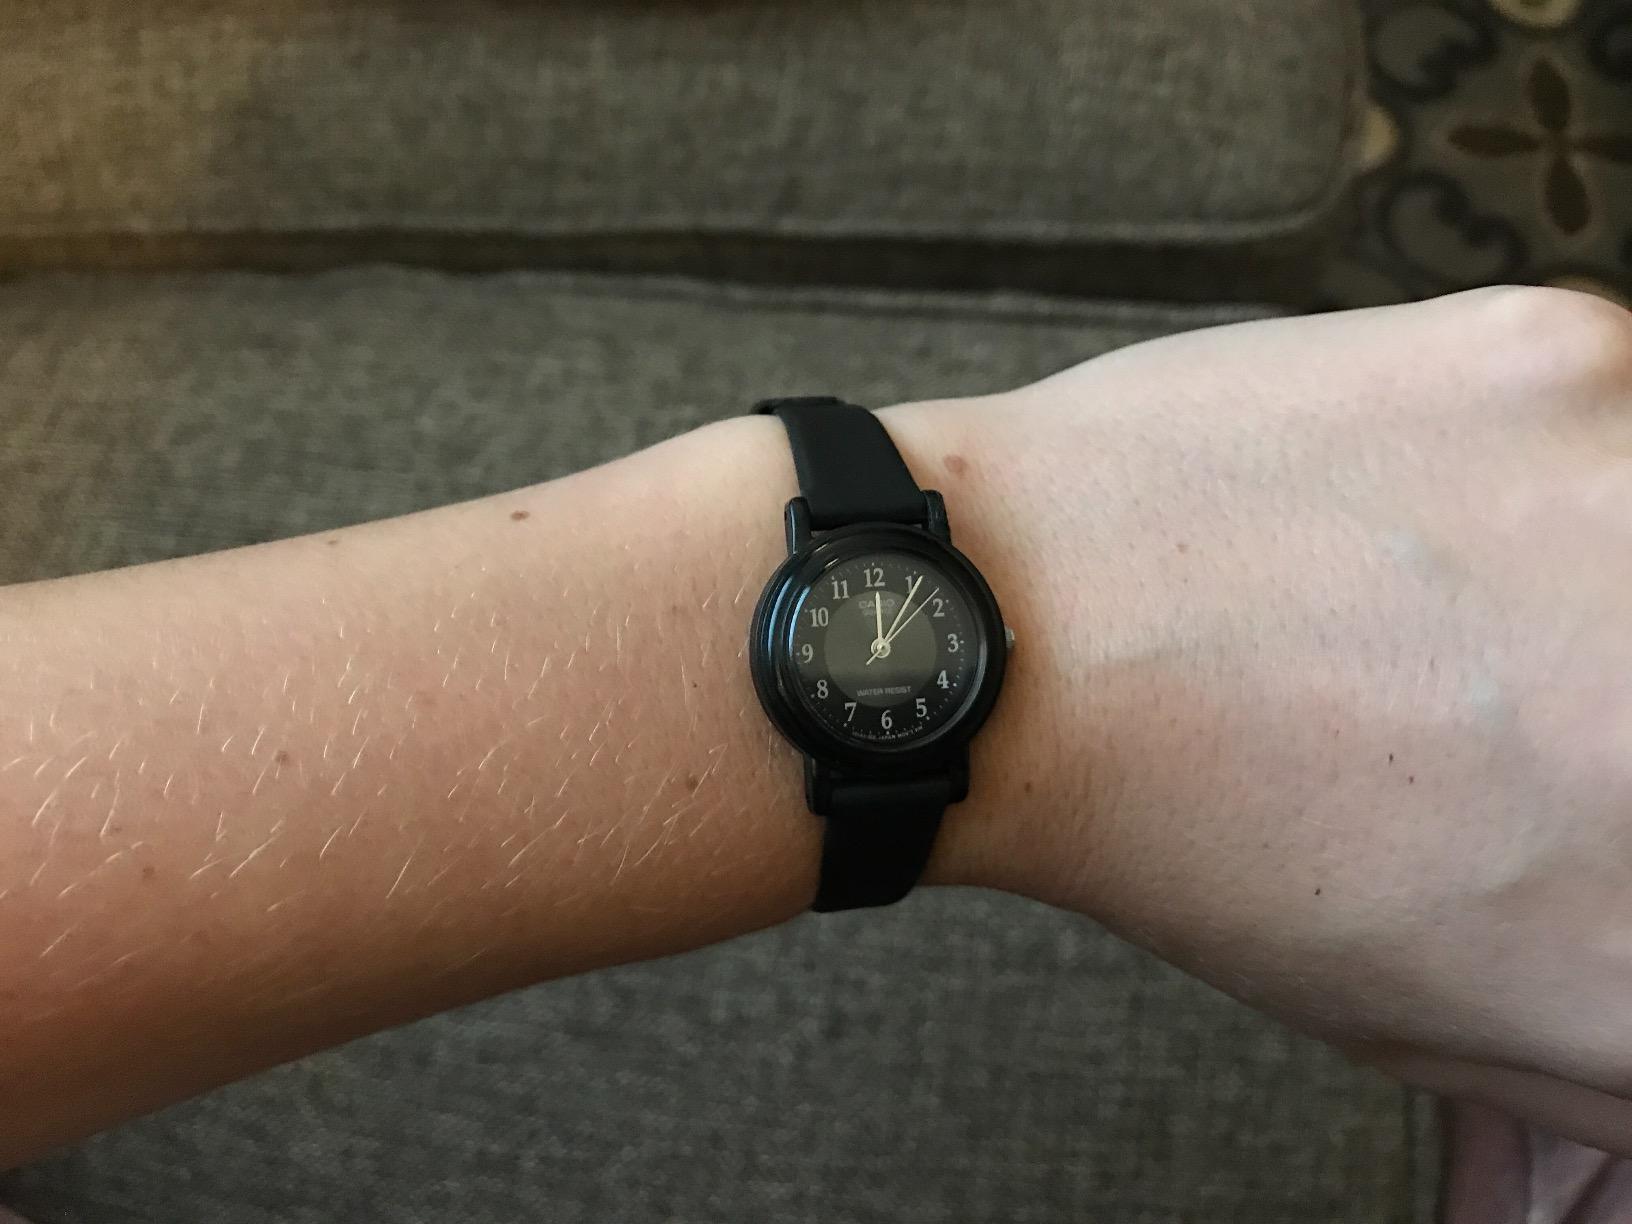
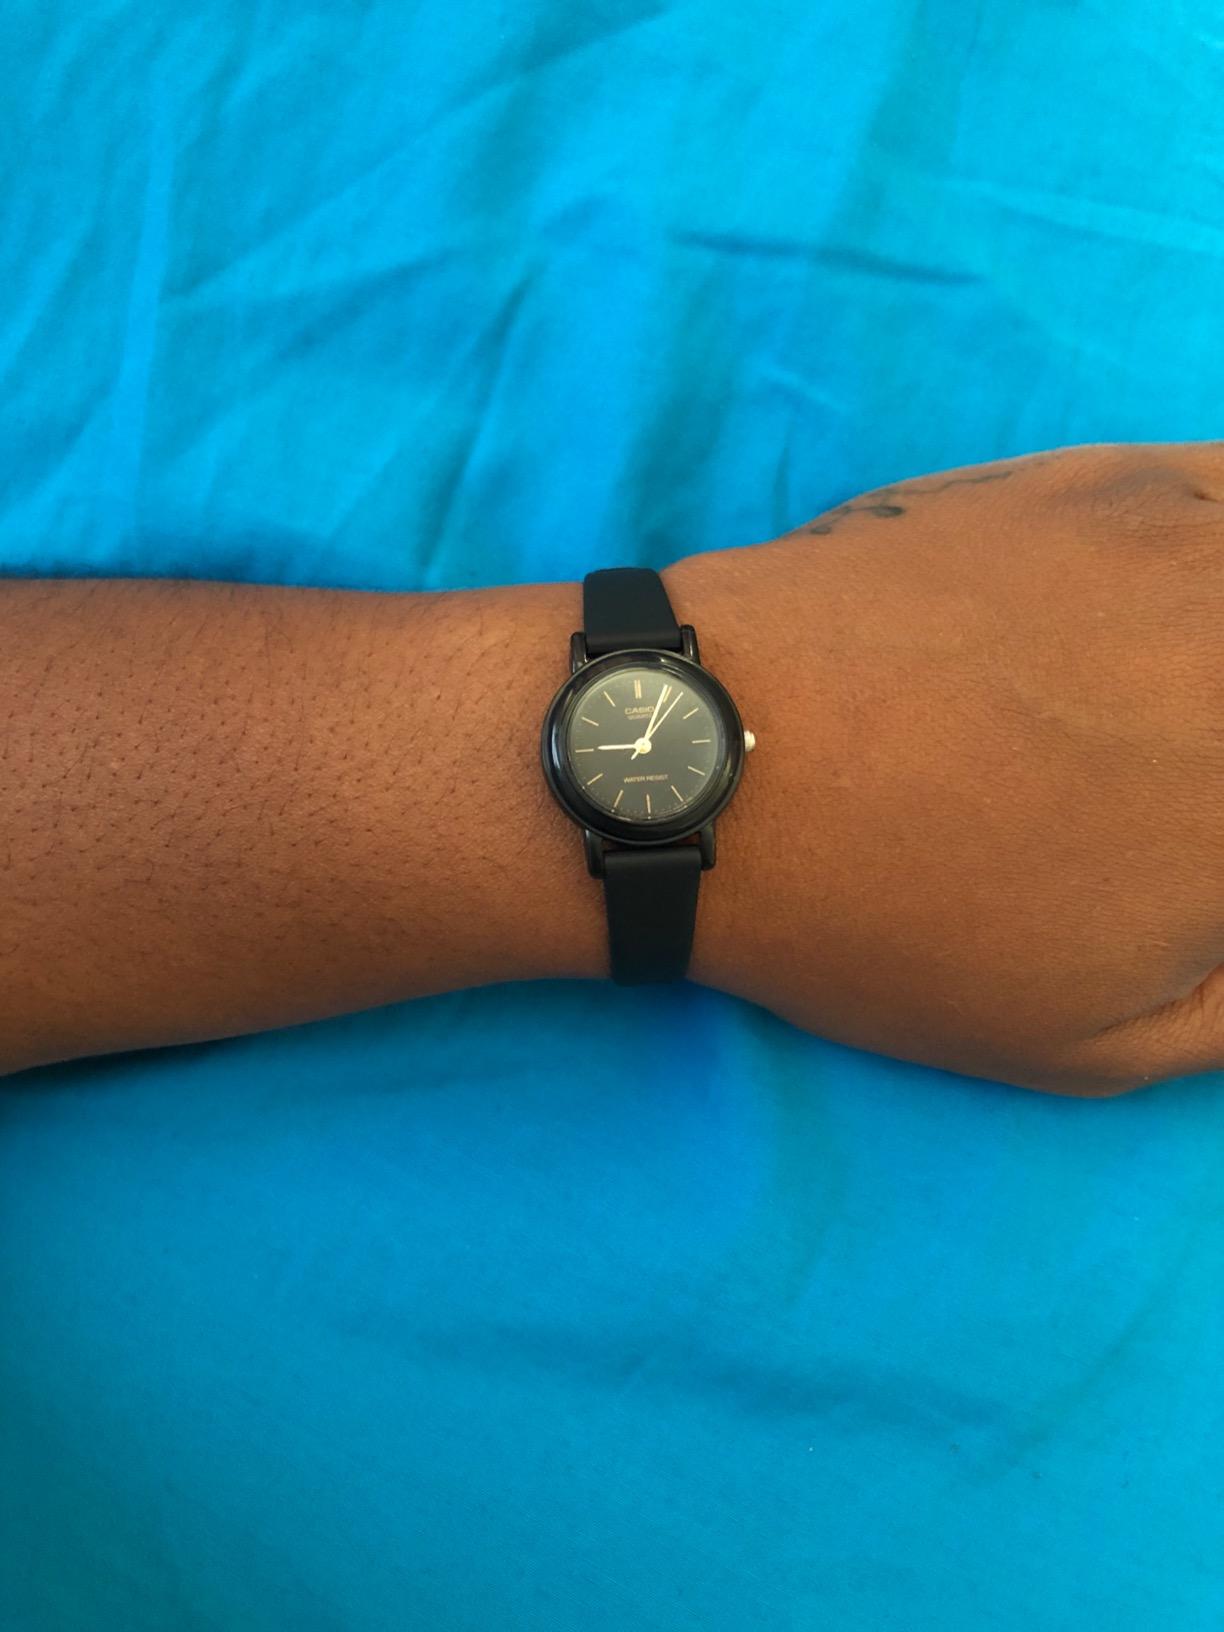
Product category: accessories_watch
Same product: no